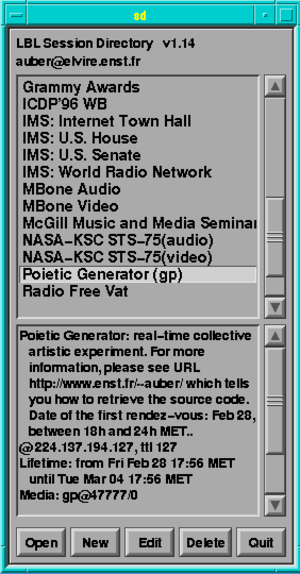
Copie d'écran du ""session directory"" (Lawrence Berkeley National Laboratory)"
Le Générateur poïétique est une œuvre d'art télématique, précurseur de nombreux jeux et réseaux sociaux sur Internet, imaginée par Olivier Auber en 1986 et développée en tant qu'œuvre d'art libre depuis 1987.